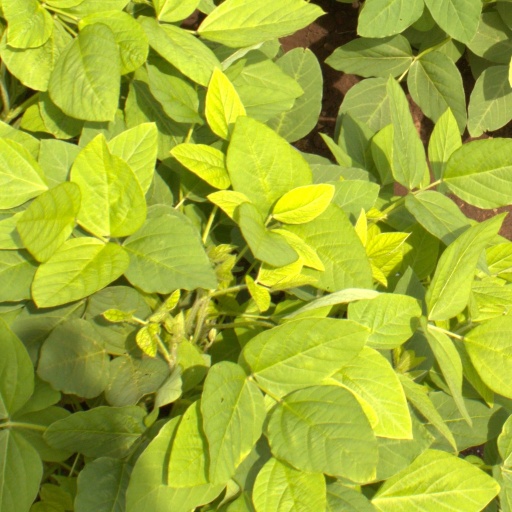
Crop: soybean